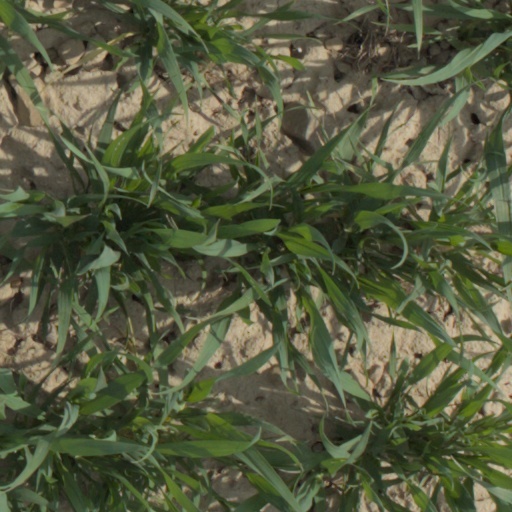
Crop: wheat